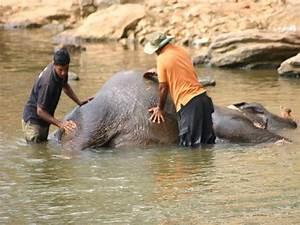
elephant